Taha Ismail

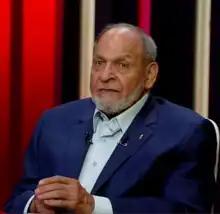
Ismail in 2022

Taha Mahmood Ismail Badran (born 8 February 1939) is an Egyptian former footballer who played as a forward for Al-Ahly and the Egypt national team. He represented his country in the 1964 Summer Olympics.